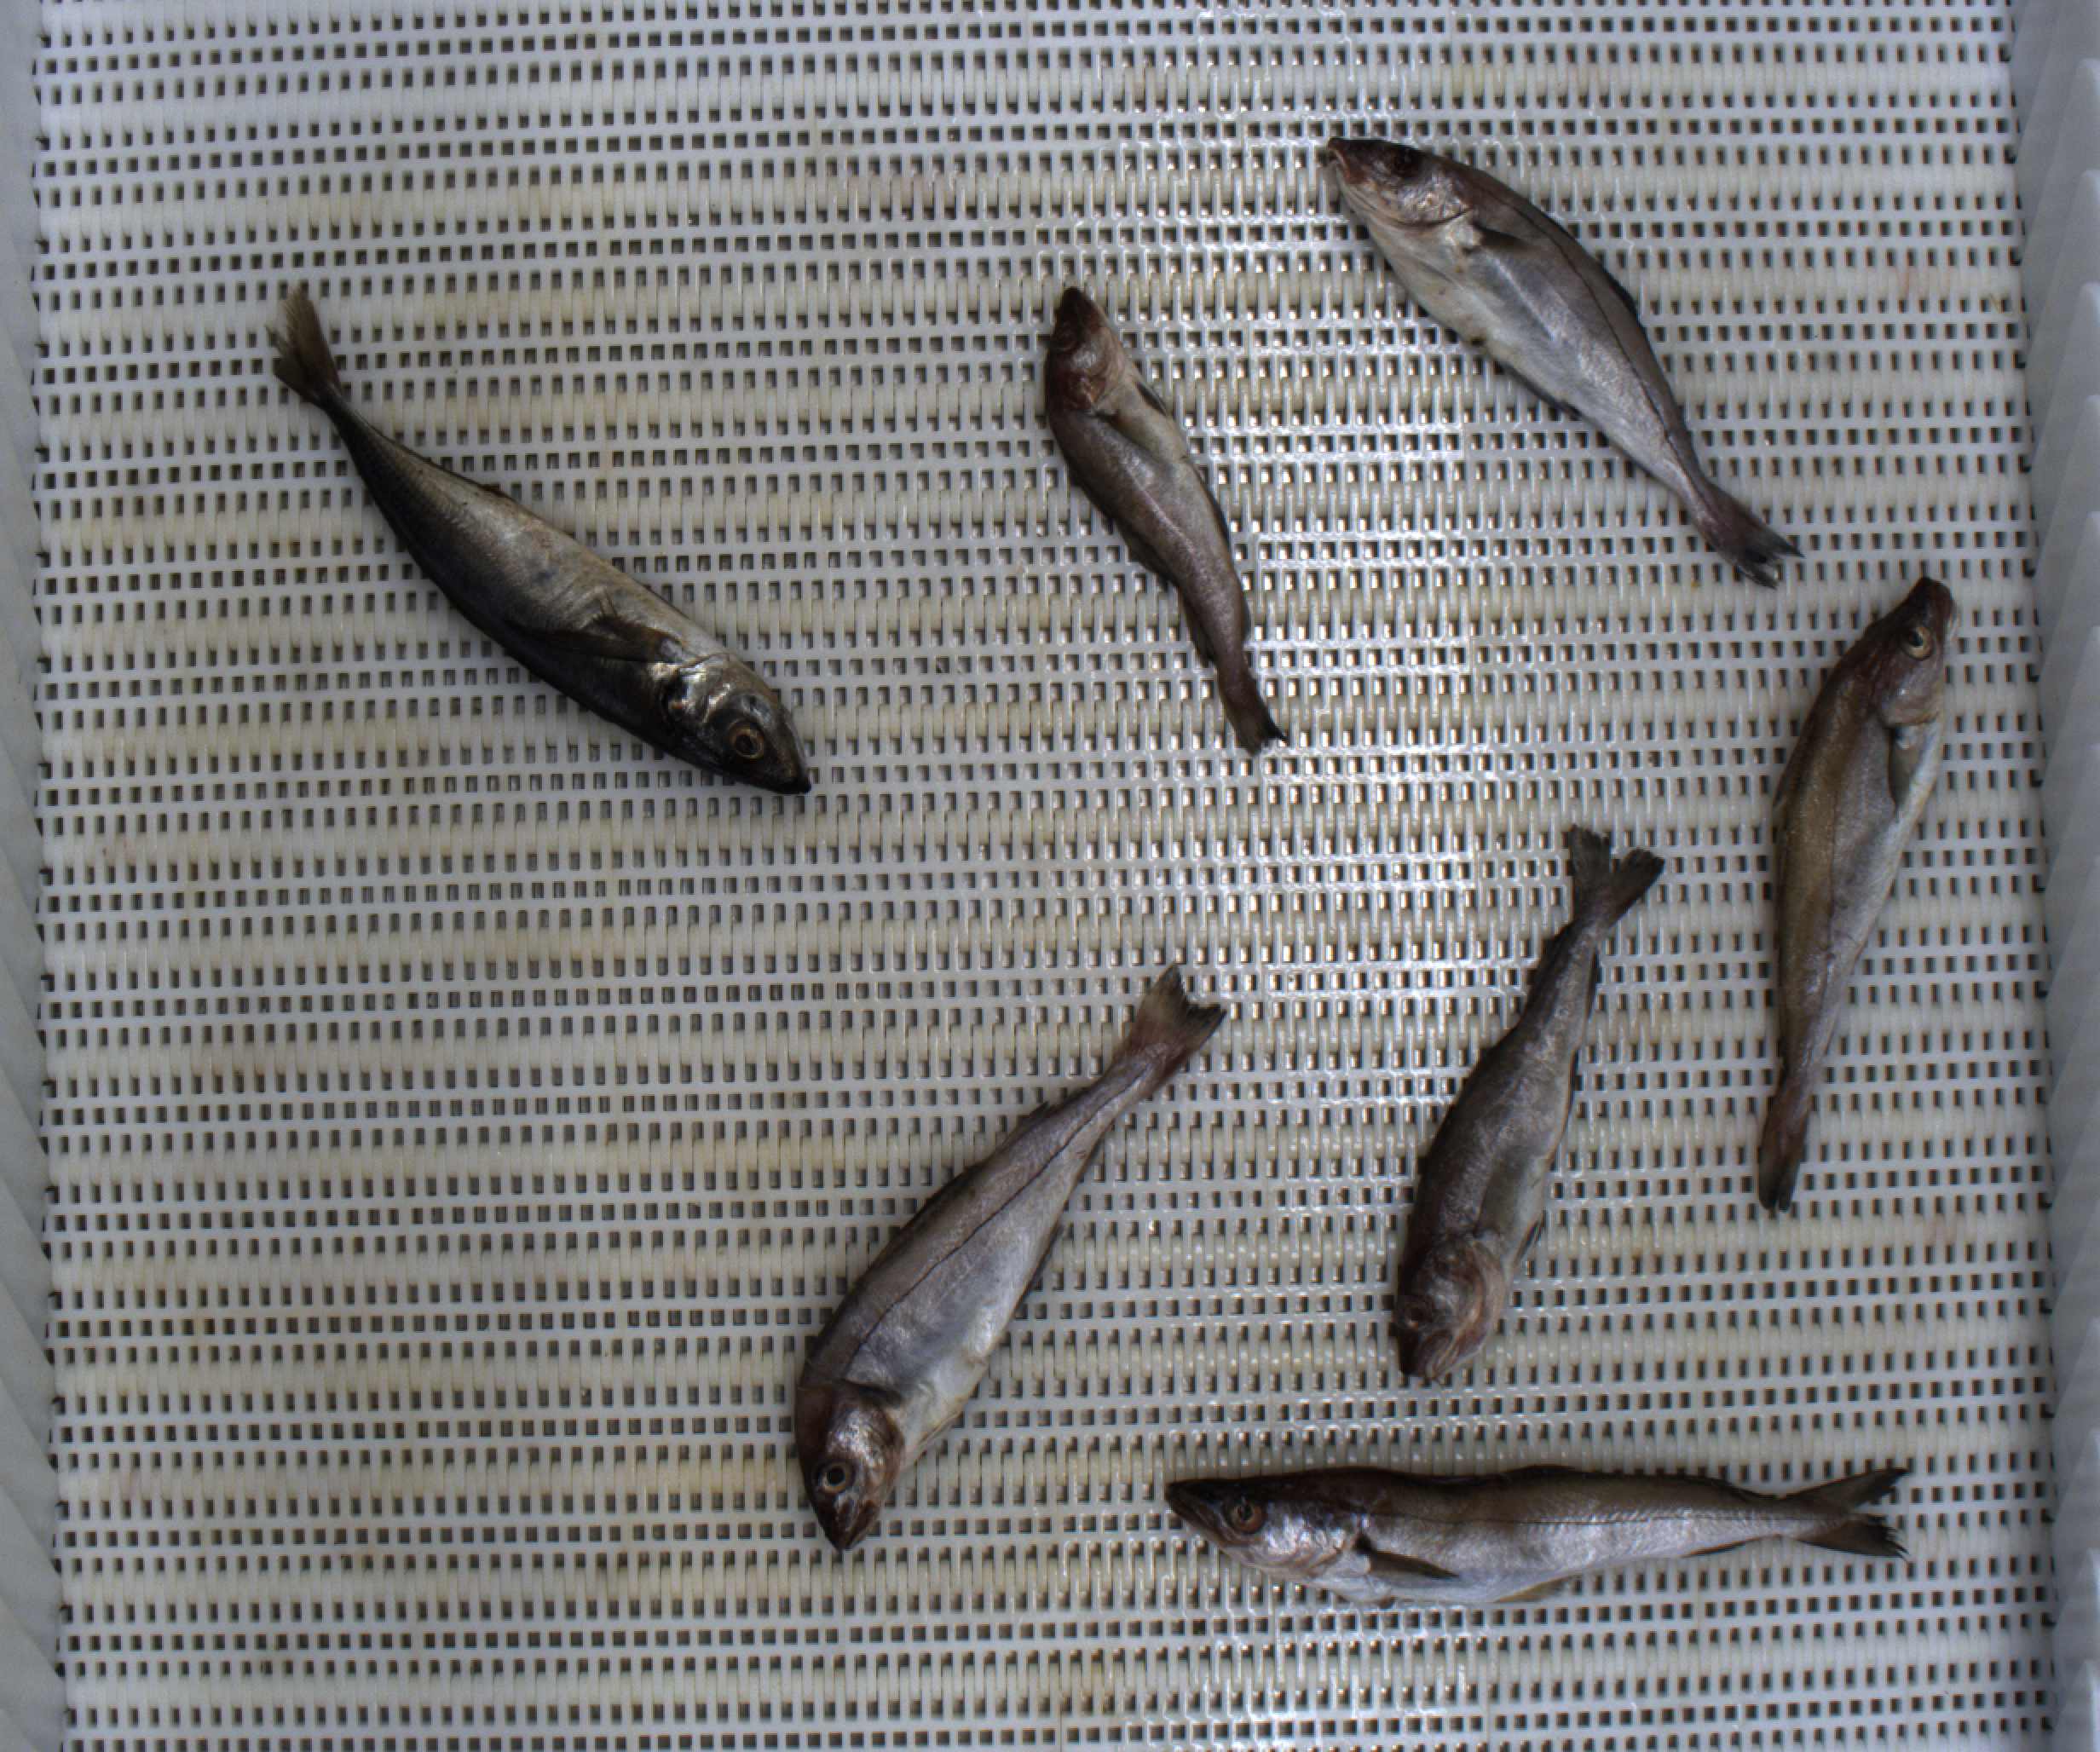
Total fish: 7
Cod: 2
Haddock: 2
Whiting: 2
Hake: 0
Horse mackerel: 1
Saithe: 0
Other: 0